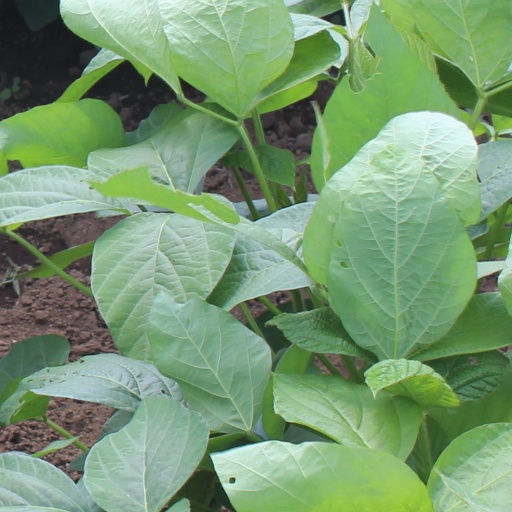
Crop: soybean